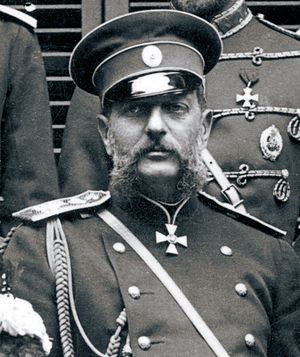
Vladimir Aleksandrovitj af Rusland
Stofyrst Vladimir i 1890'erne
Vladimir Aleksandrovitj var storfyrste af Rusland og søn af kejser Aleksandr 2. af Rusland.